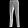
Label: Trouser